Jannabi (band)

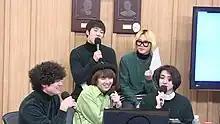
Jannabi in 2019; clockwise from top left: Yoon Kyul, Yoo Young-hyun, Choi Jung-hoon, Kim Do-hyung and Jang Kyung-joon

Beginning of 2019, Jannabi released the "Like When We First Met" single, a remake of Yoon Jong-shin's song, and "Take My Hand" OST for "Romance Is a Bonus Book".